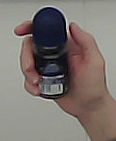
Product: nivea_rollon